Ramban Synagogue

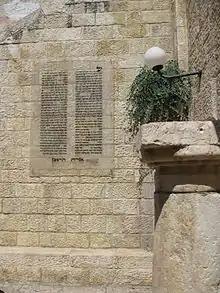

Norman Roth, a scholar specialised in medieval Jewish history, dates the establishment of the synagogue "as an institution" to the 13th century or "somewhat later", with Avraham David dating its establishment firmly at the beginning of the 15th century, but possibly referring to the "building" as such in its final location. Both agree that the tradition is at least problematic. The authenticity of Nachmanides' letter to his son, along with several other letters attributed to him, is contested. Many details in it are doubtful, starting with the questions on Nachmanides ever reaching Jerusalem, and continuing with doubts on the small number of Jews (just two) after Saladin's 1188 call to them to resettle Palestine, and on why a scholar of Nachmanides' rank would need to bring Torah scrolls from Nablus, the capital of the Samaritans, which Jews considered to be heretics. Obadiah Bertinoro, the next source on the synagogue, writes in 1488 about it without ever mentioning the name Ramban/Nachmanides in his description In the first half of the 16th century there are already signs of the fictitious connection with the Ramban being circulated.